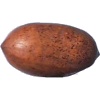
Label: Nut Pecan 1